Brandon Brown (racing driver)

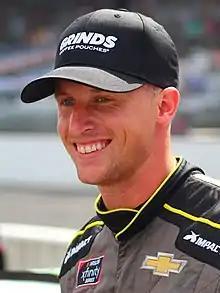
Brown at Indianapolis Motor Speedway in 2021

Brandon Lee Brown (born September 14, 1993) is an American professional stock car racing driver. He last competed full-time in the NASCAR Xfinity Series, driving for several teams including the No. 68 Chevrolet Camaro for Brandonbilt Motorsports.